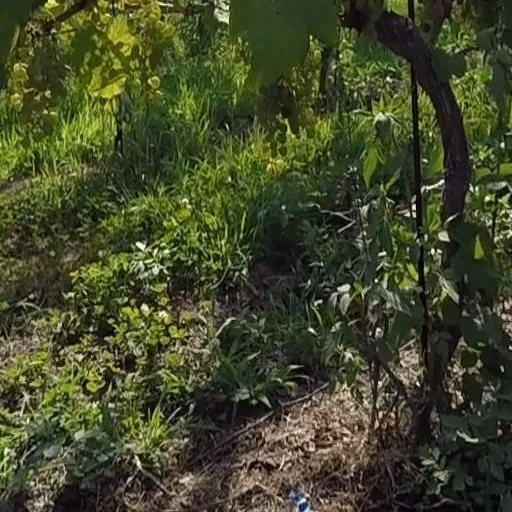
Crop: grape